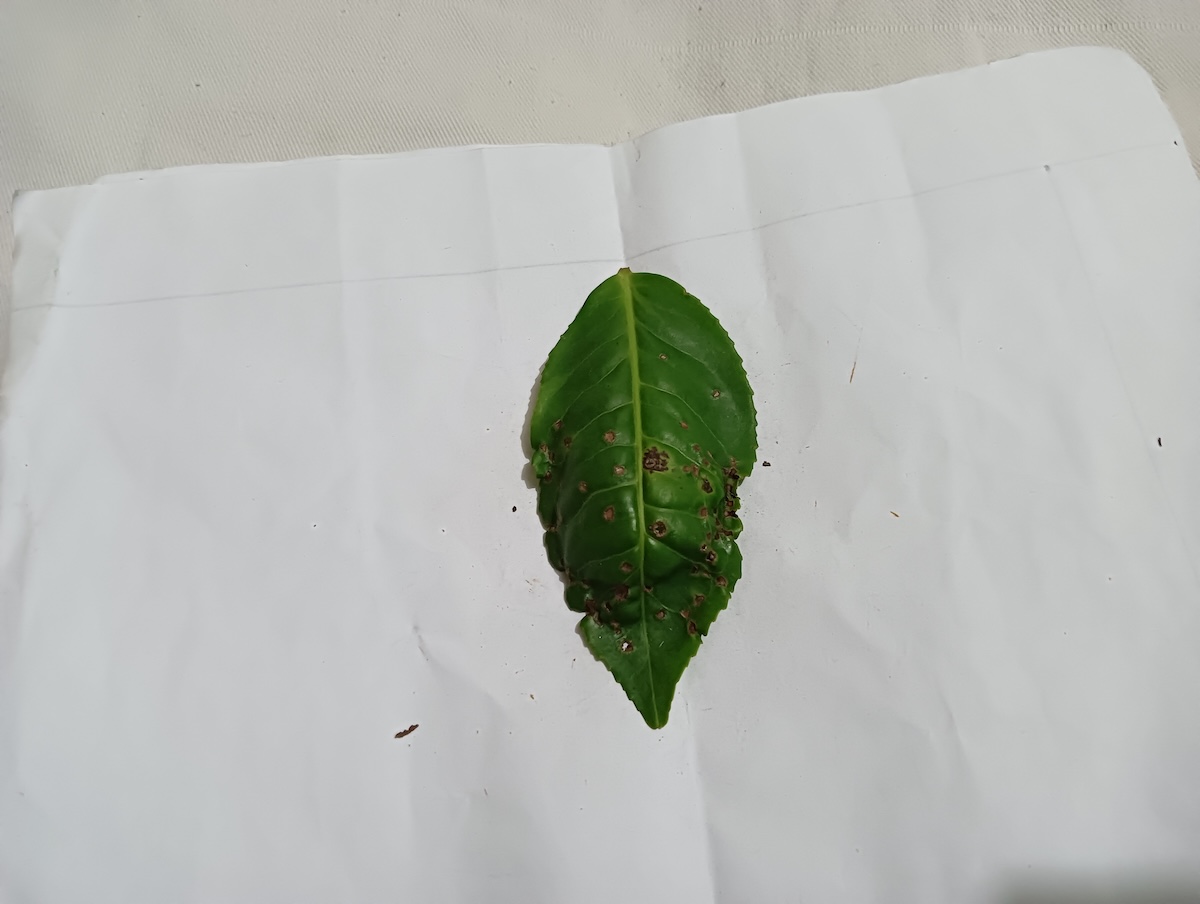
Label: Green mirid bug